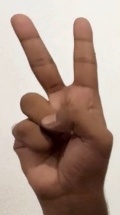
ASL sign: V